Panochthus

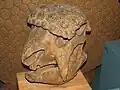
Skull of "Panochthus"

While initially believed to form a family of their own, glyptodonts are currently regarded as a subfamily of the armadillo family Chlamyphoridae, based on mtDNA analysis. Glyptodontinae can be further divided, per Daniel Barasoain et al. (2022), into two clades: traditional glyptodontines, including genera close to "Glyptodon", and the "Austral clade", containing the majority of glyptodont diversity and likely originating in South America. There is some disagreement over where "Panochthus" falls in the glyptodontine tree. In 2013, Martín Zamorano and Diego Brandoni recovered it as the sister genus to "Hoplophorus" in all trees, with their analysis suggesting that the two genera sat apart from other glyptodonts in what is now defined as the Austral clade. Barasoain et al. (2022), however, recovered a different topology. In their phylogeny, the Austral clade consists of multiple loosely assorted genera, and two smaller clades: Doedicurinae, and most relevantly, Hoplophorini. This tribe includes "Hoplophorus", "Panochthus", and "Propanochthus" (or "Panochthus bullifer") This contradicts the topology recovered by Zamorano and Brandoni, who recovered "P. bullifer" as part of "Plohoplophorini".